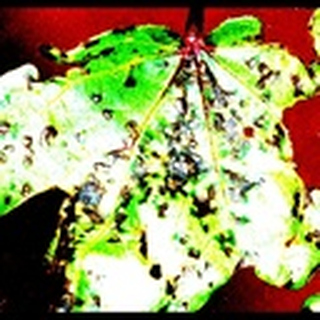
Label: cotton_bacterial_blight